American Sign Language

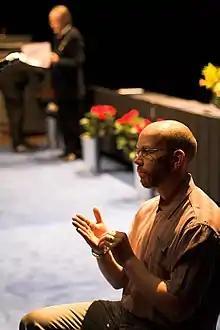
A sign language interpreter at a presentation

Prior to the birth of ASL, sign language had been used by various communities in the United States. In the United States, as elsewhere in the world, hearing families with deaf children have historically employed ad hoc home sign, which often reaches much higher levels of sophistication than gestures used by hearing people in spoken conversation. As early as 1541 at first contact by Francisco Vásquez de Coronado, there were reports that the Indigenous peoples of the Great Plains widely spoke a sign language to communicate across vast national and linguistic lines.